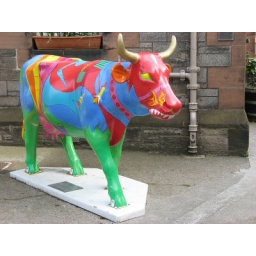
The &amp;quot;Over the Moo-n&amp;quot; cow from the cow parade. spotted in a primary school playground in edinburgh.